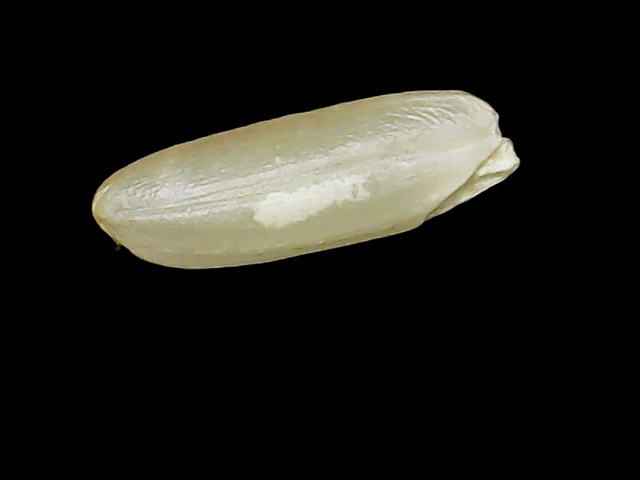
Rice variety: Binadhan12